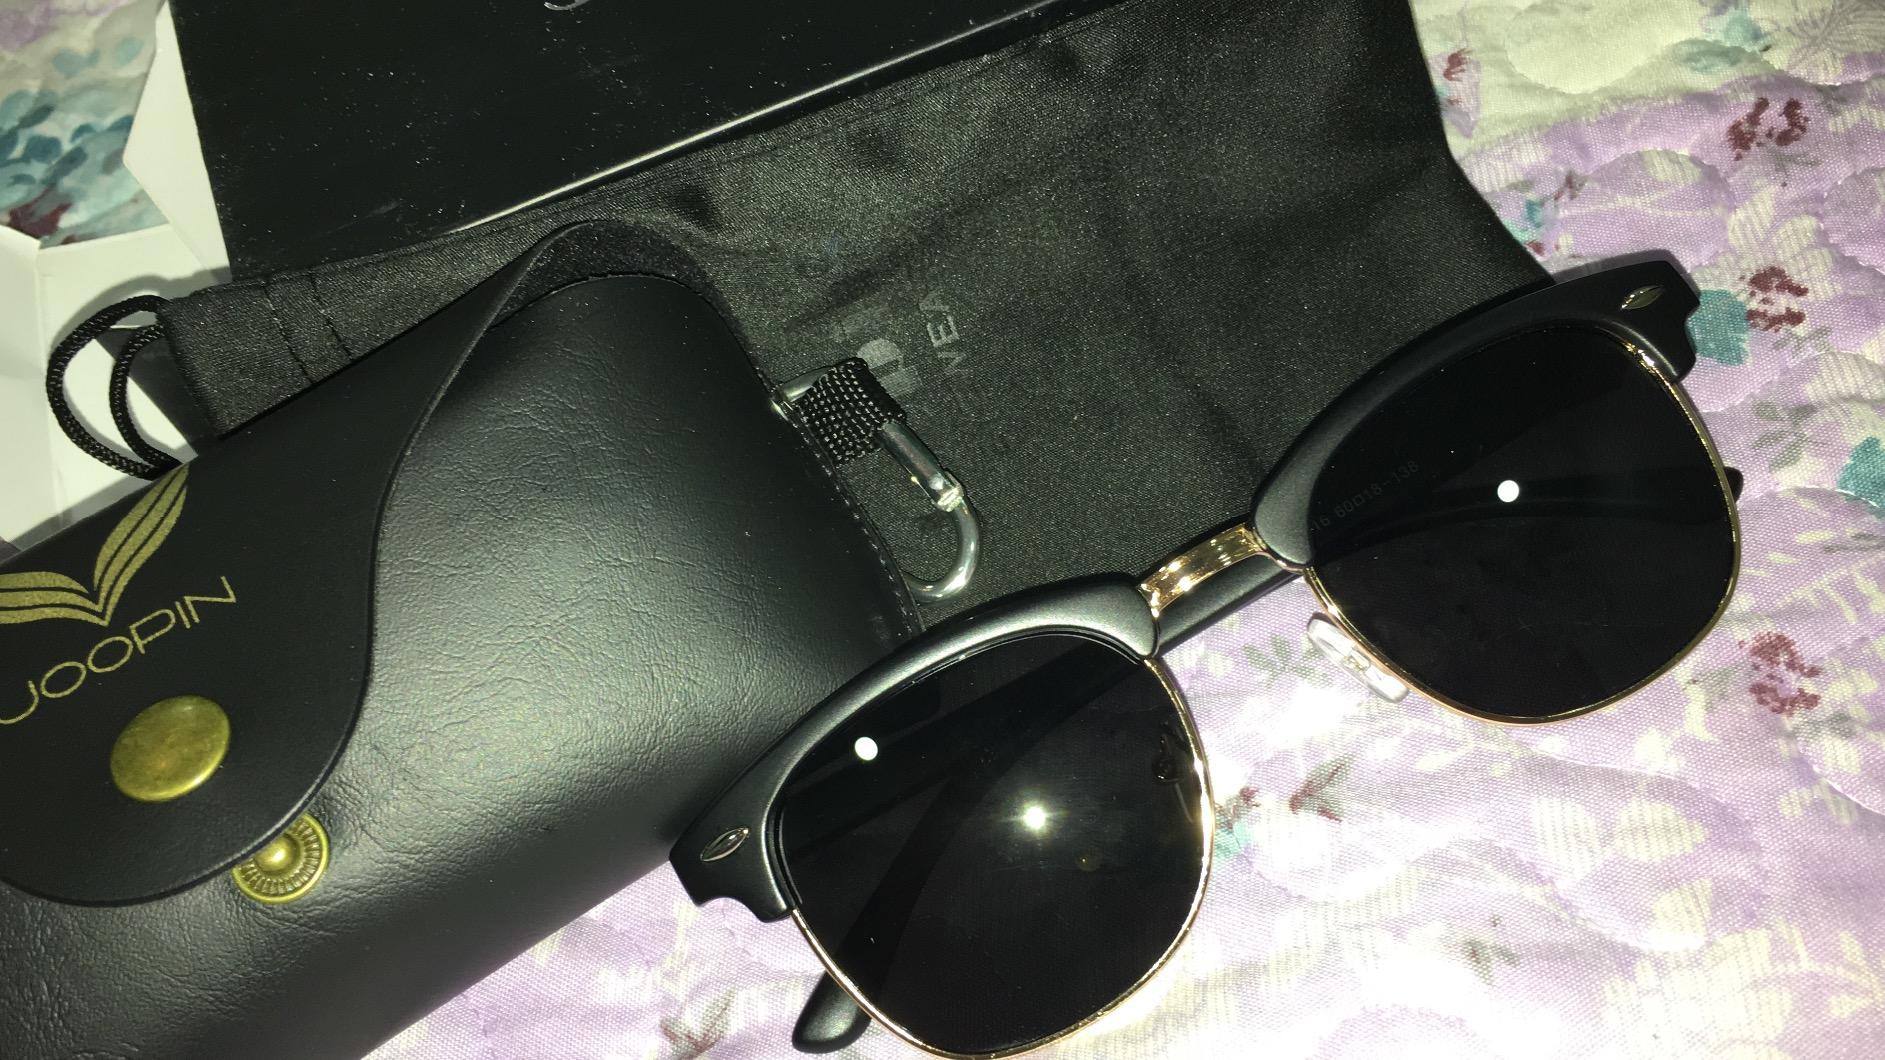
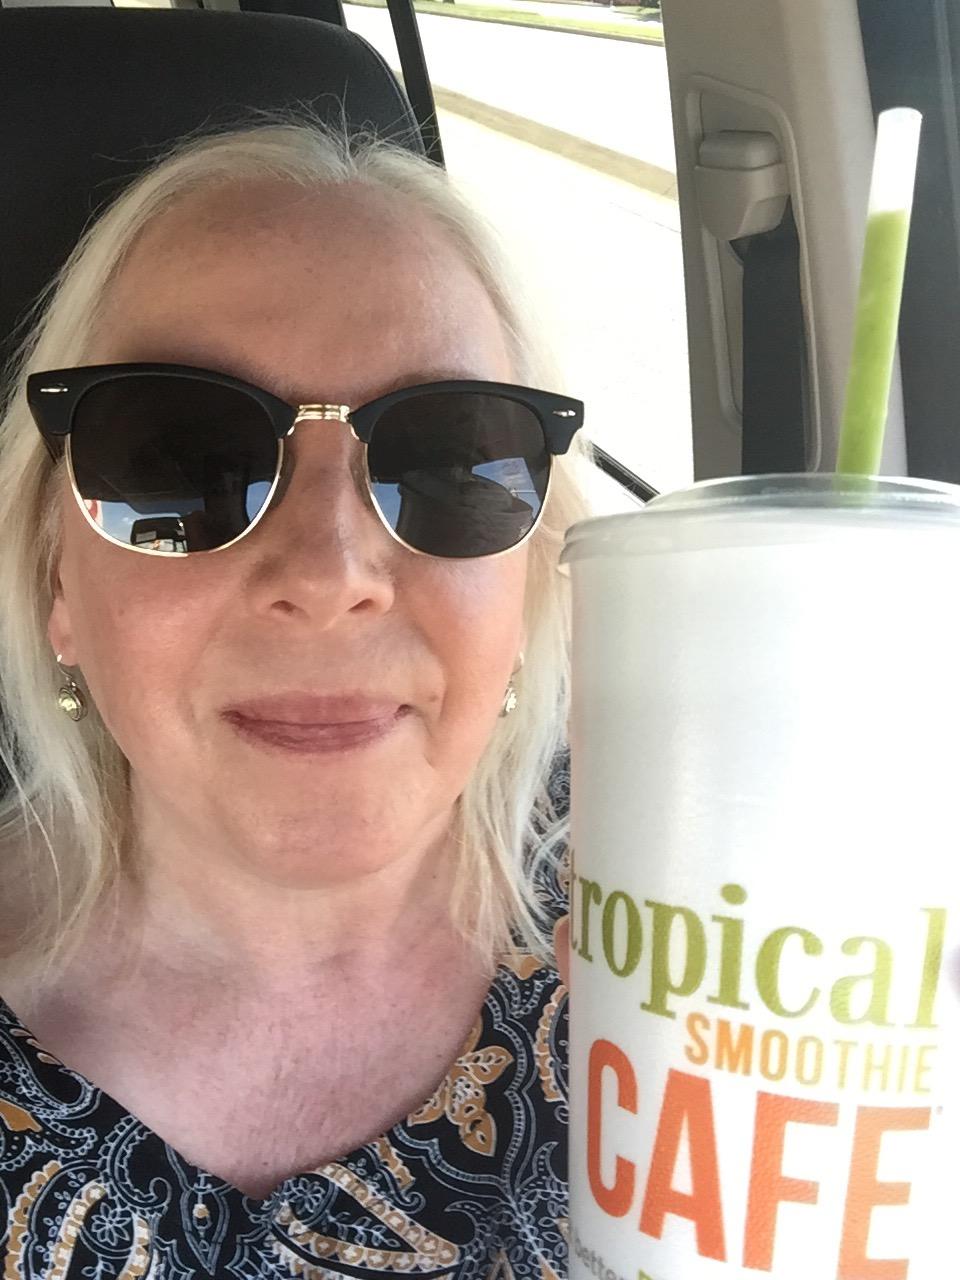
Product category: accessories_sunglasses
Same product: yes